Fayette Hewitt

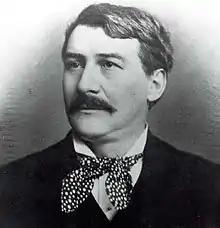
Fayette Hewitt circa 1880

Fayette Hewitt (15 October 1831 – 26 January 1909) was an American educator, postmaster, Confederate captain serving as assistant adjutant to several brigadier generals, appointed a quarter-master of the Kentucky militia in post-bellum Kentucky under Governor John W. Stevenson, elected Kentucky State Auditor serving from 1880 to 1889, and then a financier, including serving as president of the State National Bank of Frankfort.